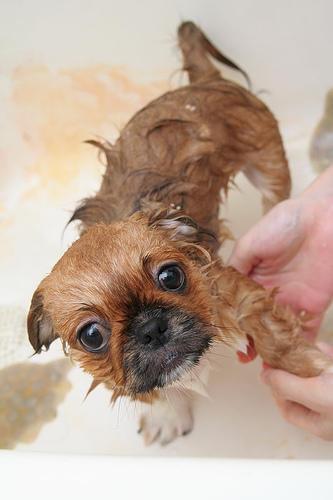
Pekinese